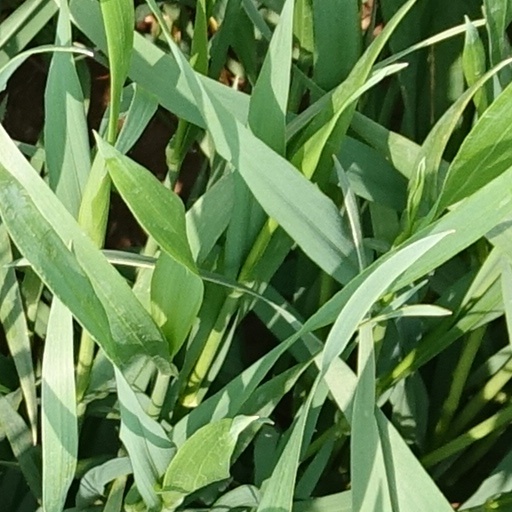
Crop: wheat